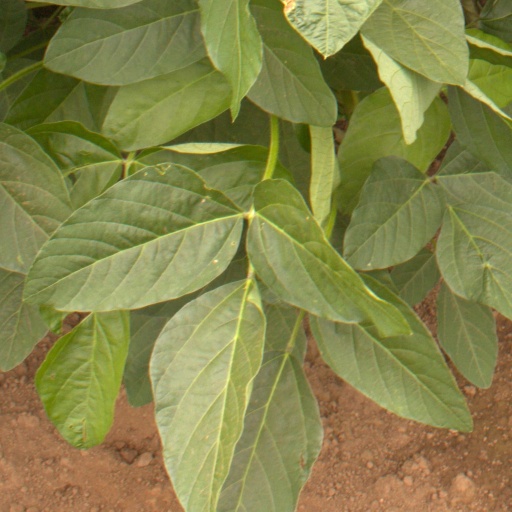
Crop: soybean